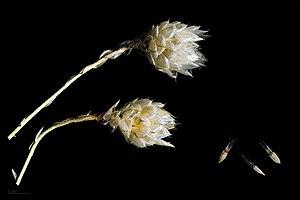
Catananche caerulea, la Cupidone bleue ou la Catananche bleue, est une espèce de plante herbacée appartenant à la famille des Astéracées.